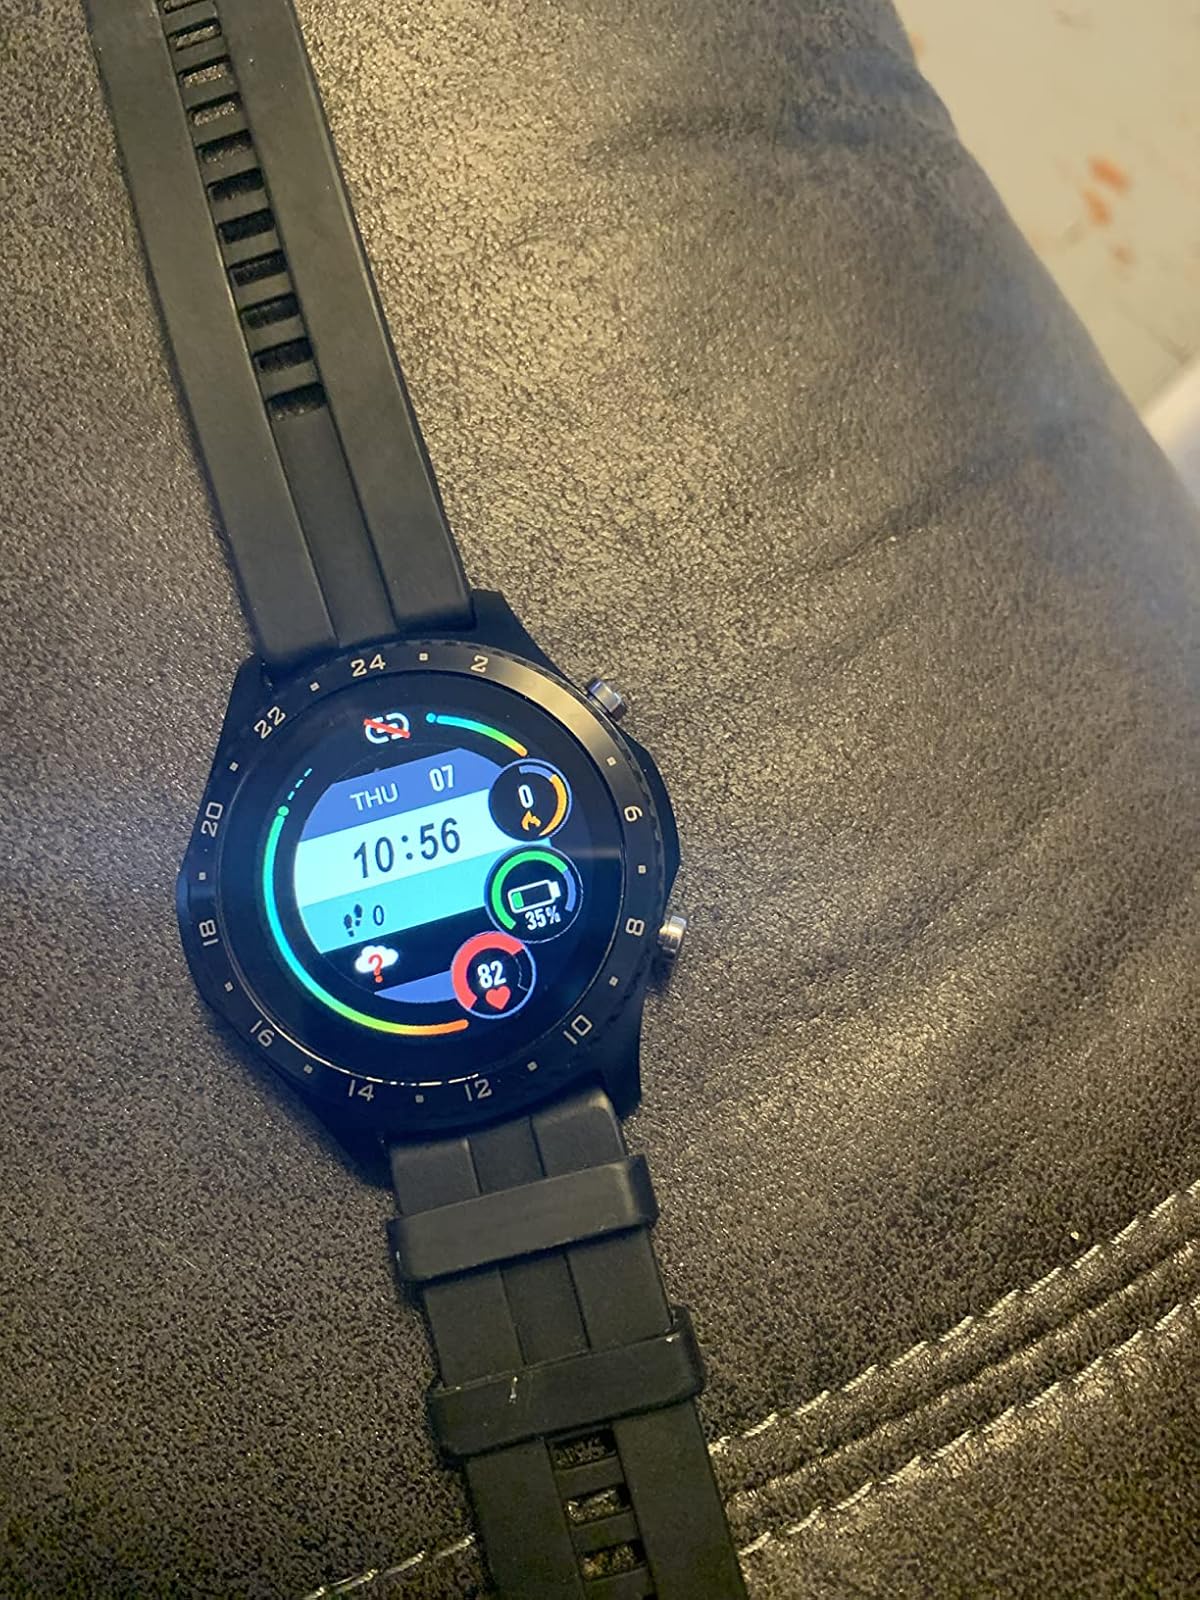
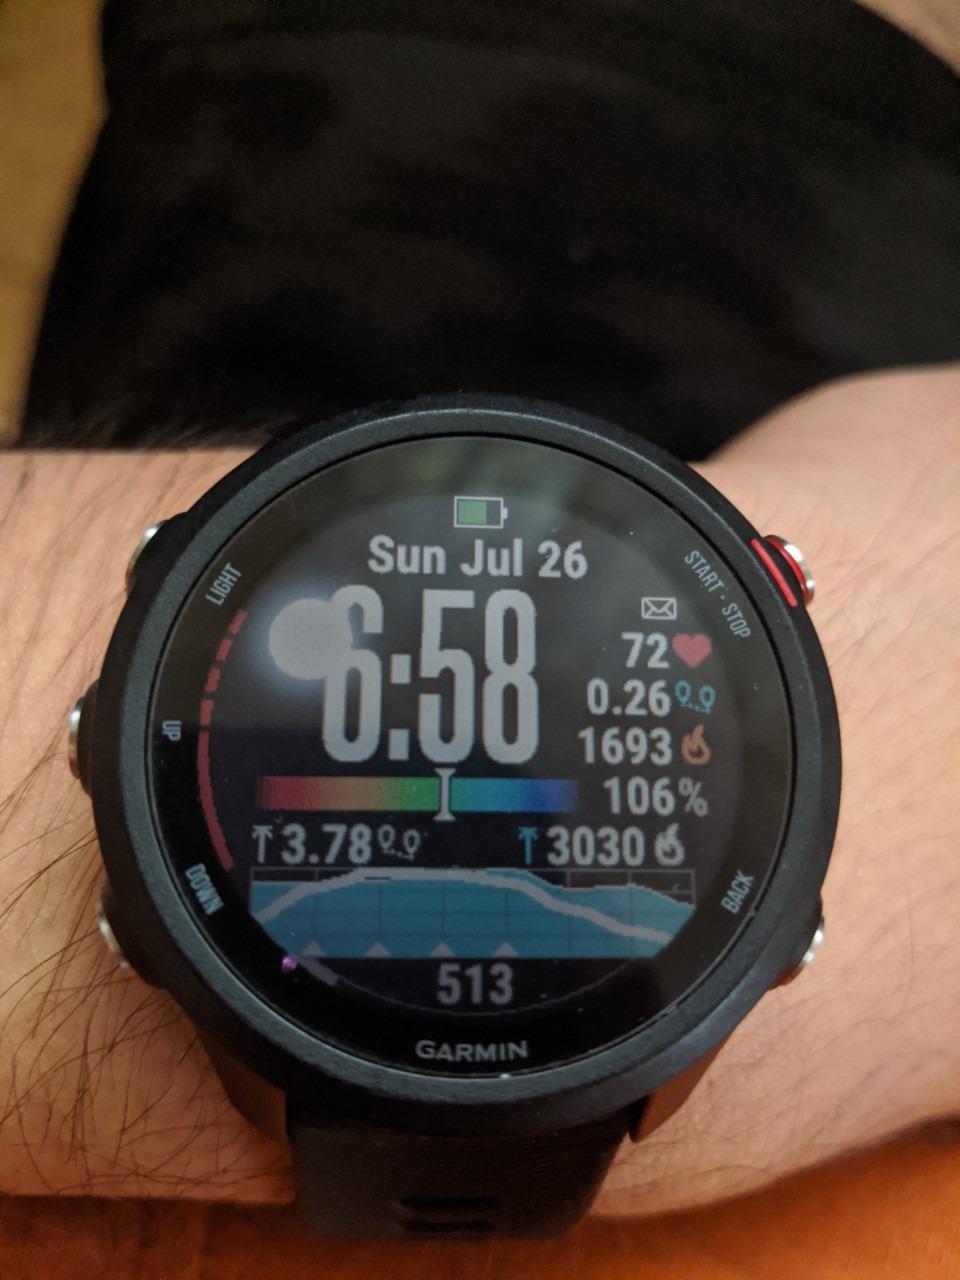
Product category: smartwatch
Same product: no